Calgary Stampede

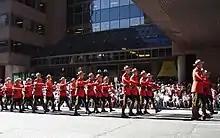
RCMP members in the Stampede Parade

The parade serves as the official opening of the Stampede and begins shortly before 9 a.m. on the first Friday of the event. Each year features a different parade marshal, chosen to reflect the public's interests at that time. Politicians, athletes, actors and other dignitaries have all served as marshals. The event features dozens of marching bands, over 150 floats and hundreds of horses with entrants from around the world, and combines western themes with modern ones. Cowboys, First Nations dancers and members of the Royal Canadian Mounted Police in their red serges are joined by clowns, bands, politicians and business leaders. The first Stampede parade, held in 1912, was attended by 75,000 people, greater than the city's population at the time. As many as 350,000 people attended the parade in 2009, while the presence of Prince William and Catherine, Duke and Duchess of Cambridge, at the 2011 parade as part of their tour of Canada increased attendance to a record estimate of 425,000.